San Joaquin Valley

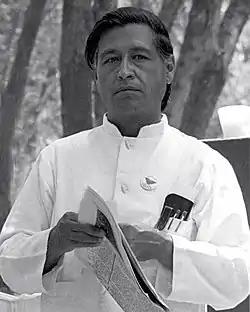

Currently, the Latino and Mexican descendants are a large percentage of the demographics in the San Joaquin Valley. Since not long after the onset of the "bracero" program during World War II, all but a minor percentage of the farmworkers in the region have been of Mexican ancestry. Ethnic and economic friction between Mexican-Americans and the valley's predominantly white farming elite manifested itself most notably during the 1960s and 1970s, when the United Farm Workers, led by César Chávez, went on numerous strikes and called for boycotts of table grapes. The UFW generated enormous sympathy throughout the United States, even managing to terminate several agricultural mechanization projects at the United States Department of Agriculture. Consequently, from the 1970s onward, landlords and large corporations have hired undocumented immigrants. This has allowed them to increase their profits due to low overhead on wages.